Andrés Mendoza (Peruvian footballer)

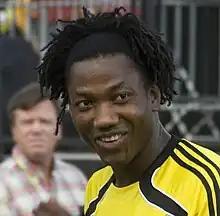
Mendoza with Columbus Crew

Andrés Augusto Mendoza Acevedo (born 26 April 1978), known as Andrés Mendoza, is a Peruvian former professional footballer who played as a forward.